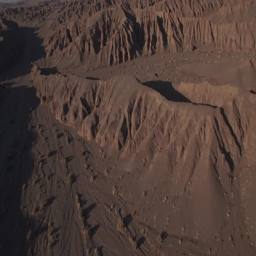
desert landscape from the air